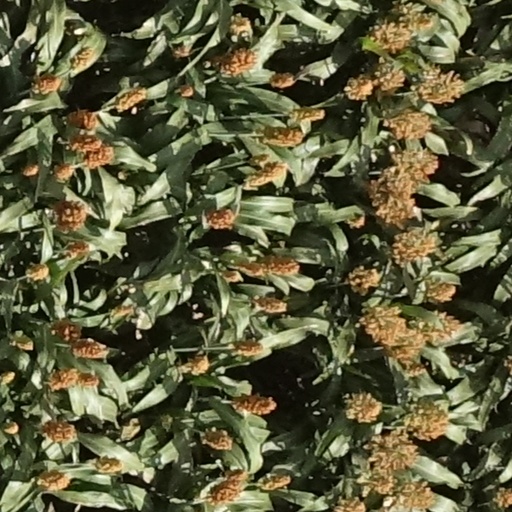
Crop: sorghum